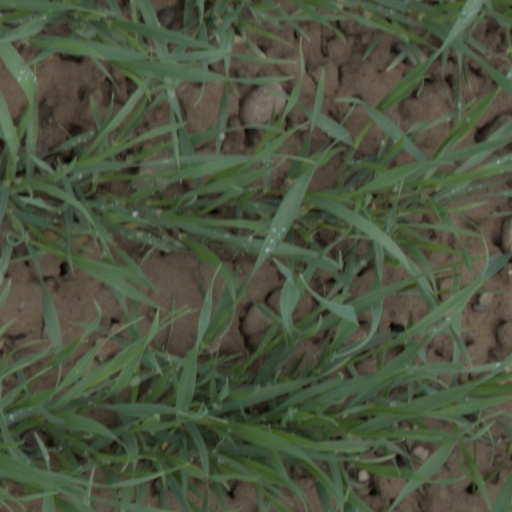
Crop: wheat